Larysa Krushelnytska

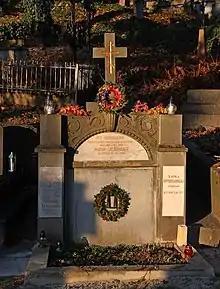
Krushelnytsky family tomb

Larysa Ivanivna Krushelnytska (5 April 1928 – 12 November 2017) was a Ukrainian archaeologist, librarian, doctor of historical sciences (1991), and professor (1999).